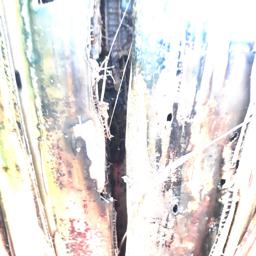
Label: PSEUDOSTEM WEEVIL